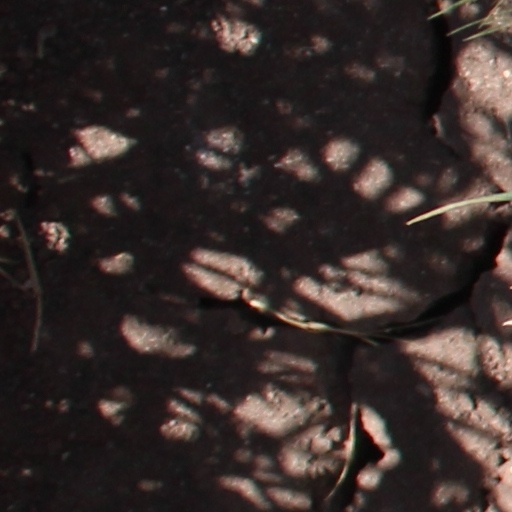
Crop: wheat